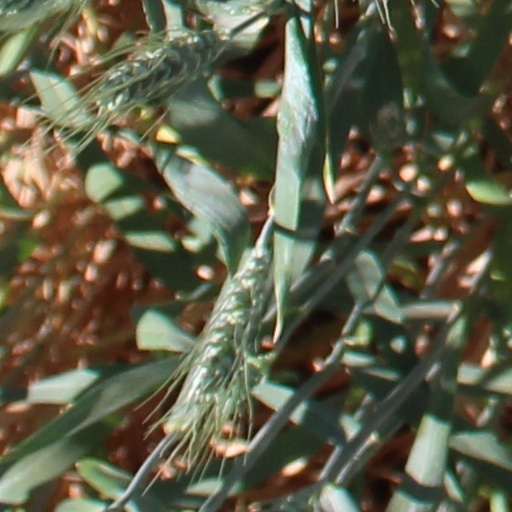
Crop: wheat